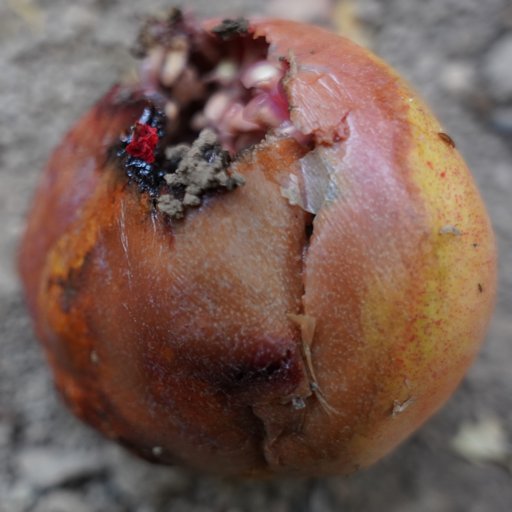
Label: Ectomyelois ceratoniae